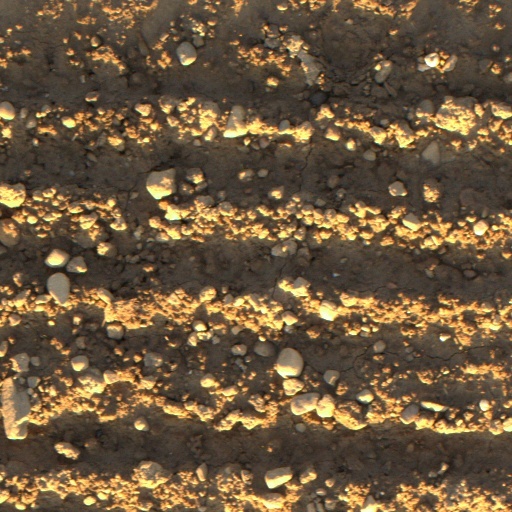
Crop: wheat